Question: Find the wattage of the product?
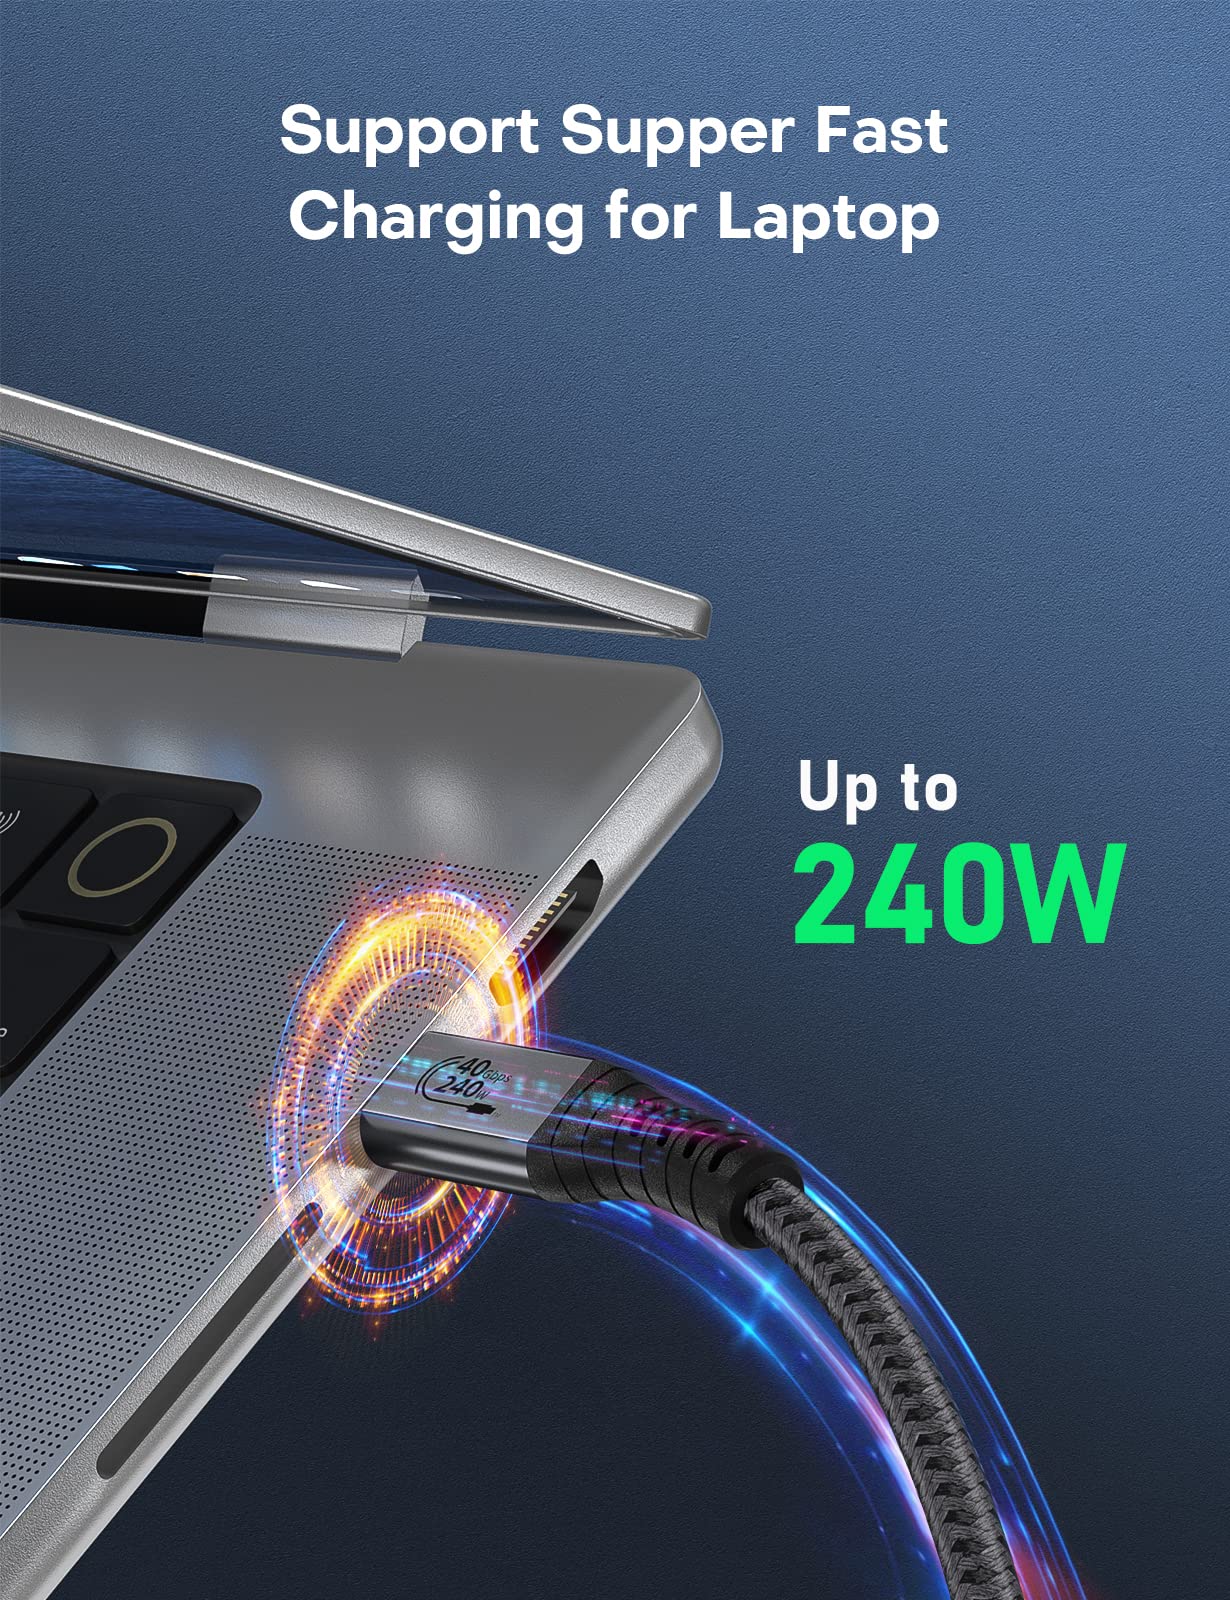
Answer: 240.0 watt